2015 G20 Antalya summit

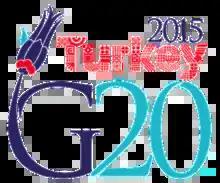

The 2015 G20 Antalya summit was the tenth meeting of the G20 heads of government/heads of state. It was held in Belek, Antalya Province, Turkey. The venue for the Leaders Summit was Regnum Carya Hotel Convention Centre at the Regnum Carya Golf & Resort Spa.